Clock (cryptography)

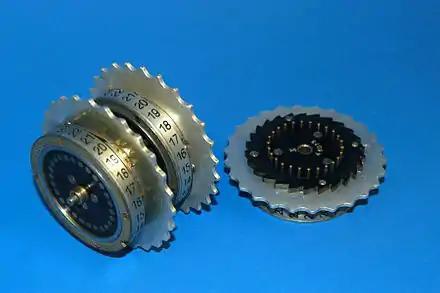
Enigma rotors. Turnover notch can be seen in left rotor near 13. Right rotor marking near center shows it is rotor II.

The clock method exploited the three rotors (I, II, III) having different turnover positions. The rightmost rotor moved as each character was enciphered. At a certain position on the ring, enciphering the character would also cause the next rotor to the left to move one position (a turnover). The ring position that caused the next rotor to move was different for each rotor: rotor I advanced at the Q-R transition ("royal"); rotor II advanced at E-F ("flags"); rotor III advanced at V-W ("wave"). If the turnover could be detected, then the rightmost rotor might be identified.